Maritime history

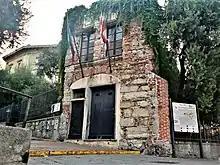
Christopher Columbus House in Genoa, Italy, an 18th-century reconstruction of the house in which Columbus grew up. The original was likely destroyed during the 1684 bombardment of Genoa.

During the Age of the Ajuran, the Somali sultanates and republics of Merca, Mogadishu, Barawa, Hobyo and their respective ports flourished. They had a lucrative foreign commerce with ships sailing to and coming from Arabia, India, Venetia, Persia, Egypt, Portugal and as far away as China. In the 16th century, Duarte Barbosa noted that many ships from the Kingdom of Cambaya in what is modern-day India sailed to Mogadishu with cloths and spices, for which they in return received gold, wax and ivory. Barbosa also highlighted the abundance of meat, wheat, barley, horses, and fruit on the coastal markets, which generated enormous wealth for the merchants.